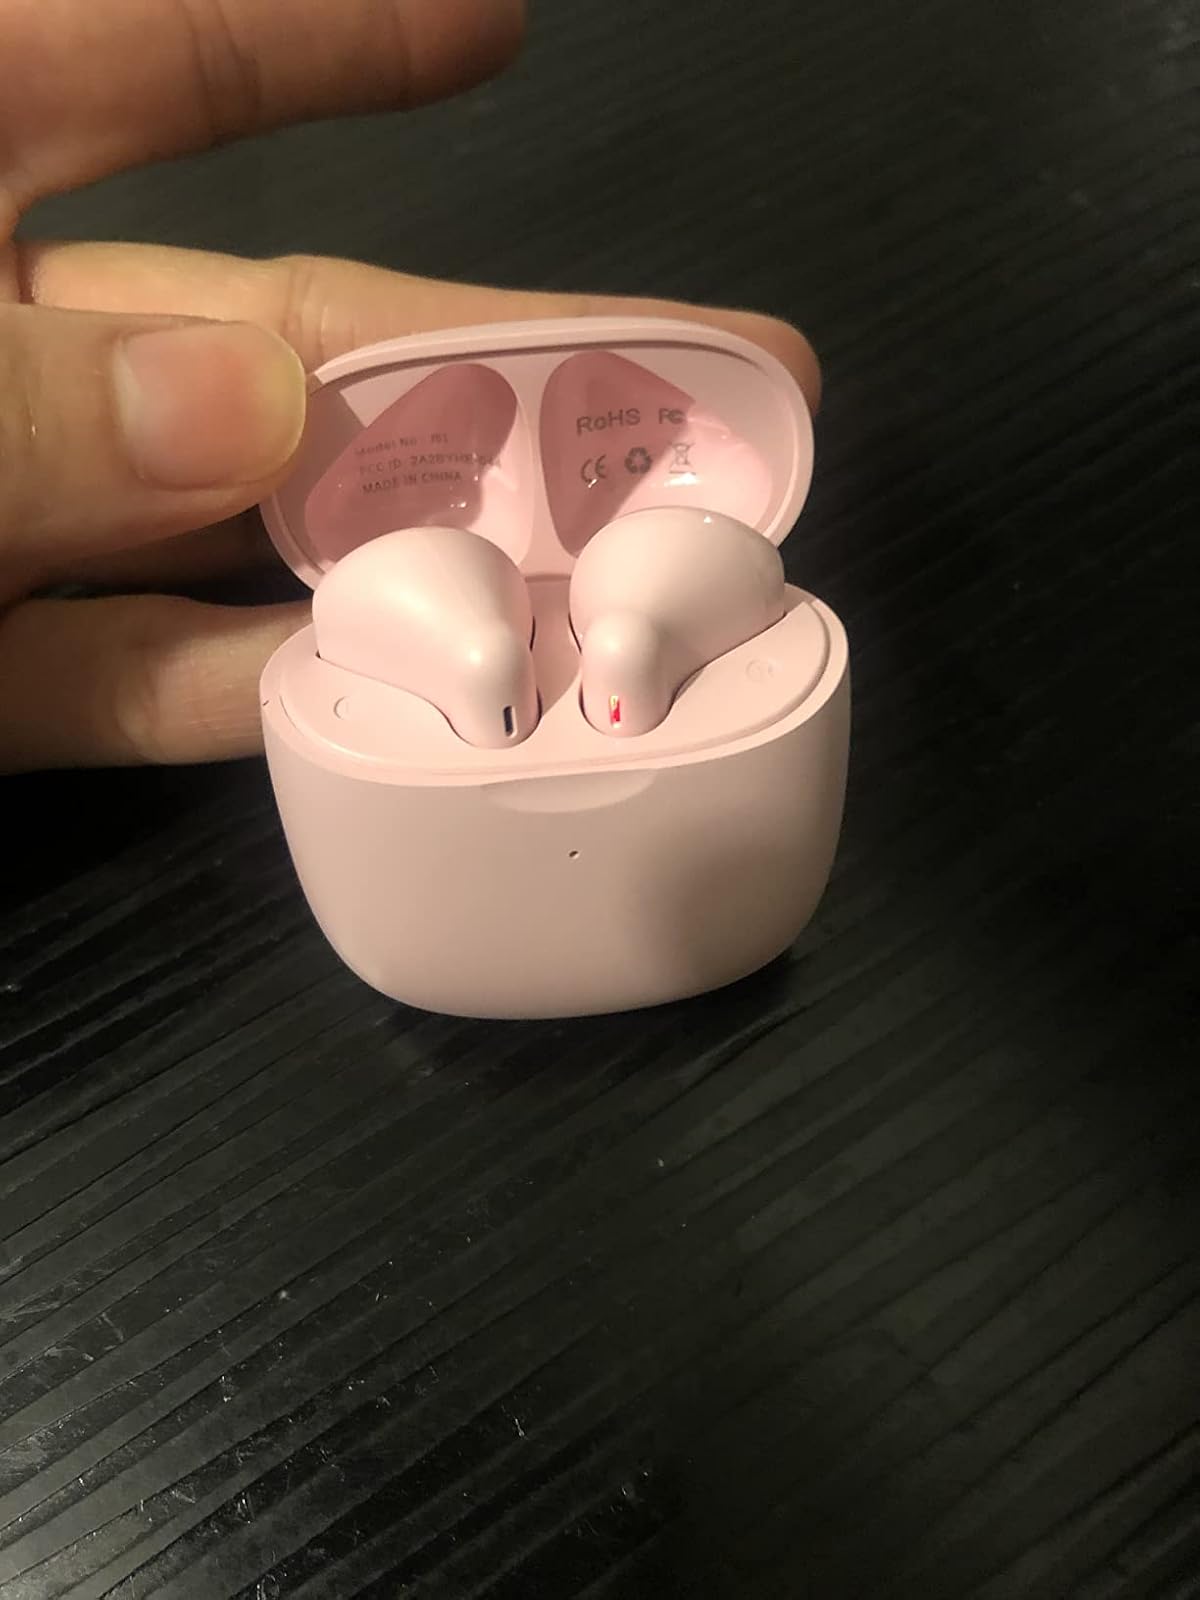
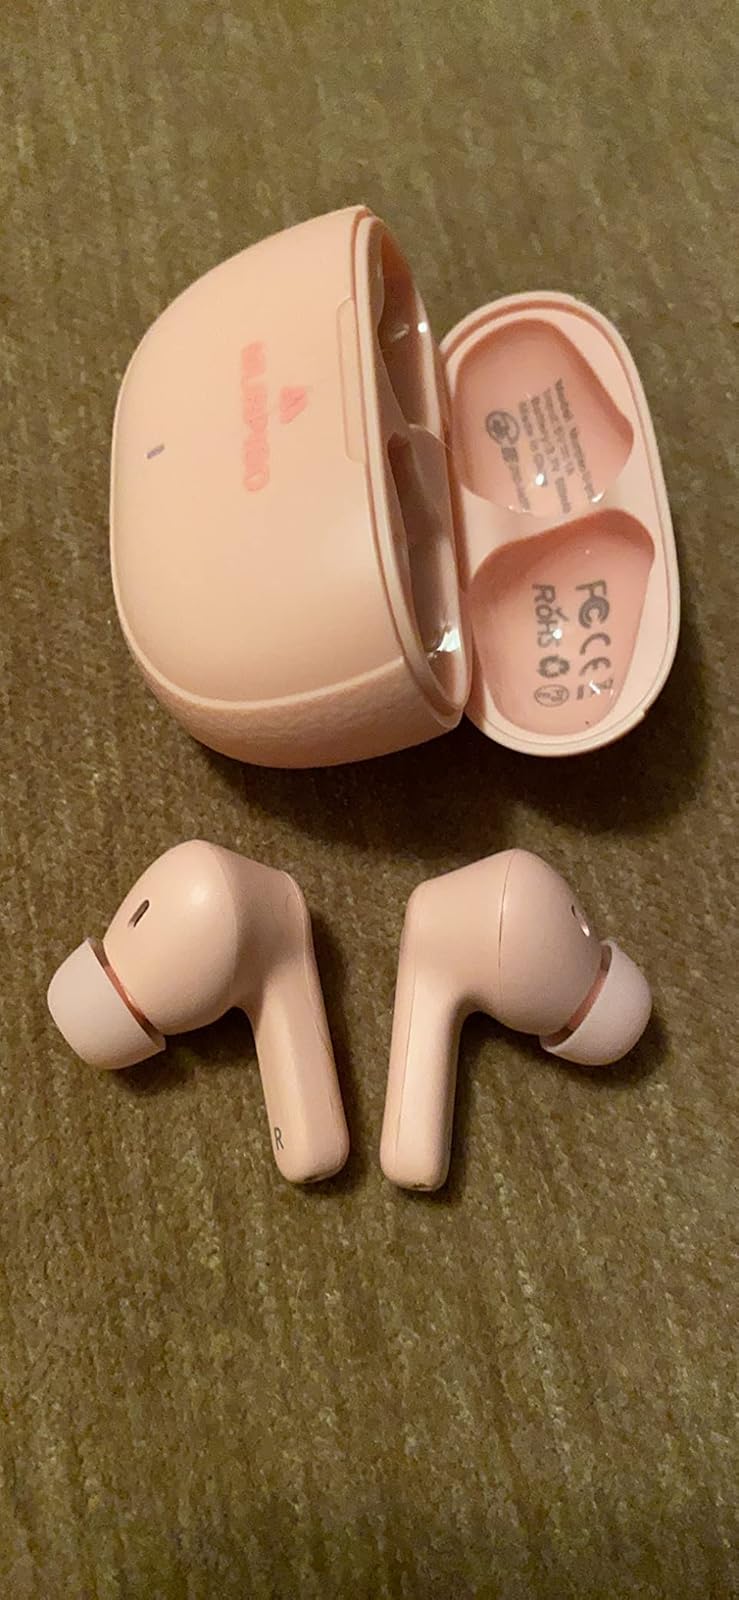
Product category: earbuds
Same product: no